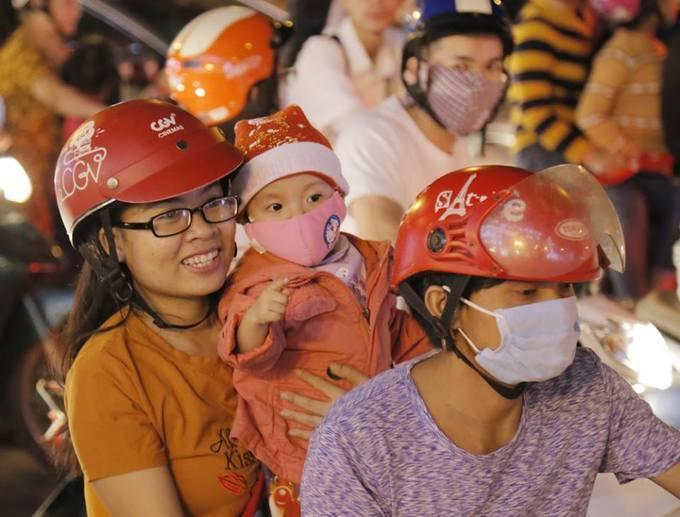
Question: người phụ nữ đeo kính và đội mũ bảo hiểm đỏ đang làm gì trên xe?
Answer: bế con của cô ấy